Yassine Meriah

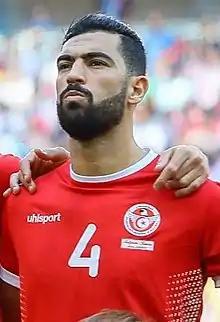
Meriah lining up with Tunisia at the 2018 FIFA World Cup

Yassine Meriah (born 2 July 1993) is a Tunisian professional footballer who plays as a defender for Tunisian Ligue Professionnelle 1 club Espérance de Tunis, whom he captains, and the Tunisia national team.